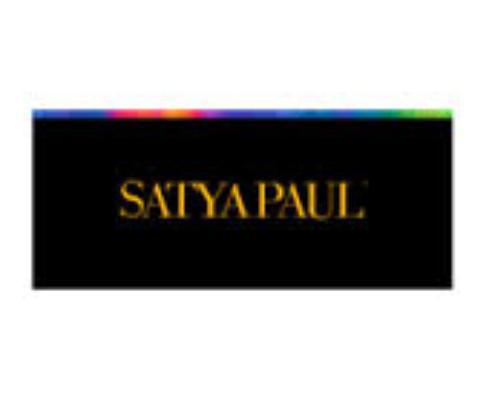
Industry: Clothes